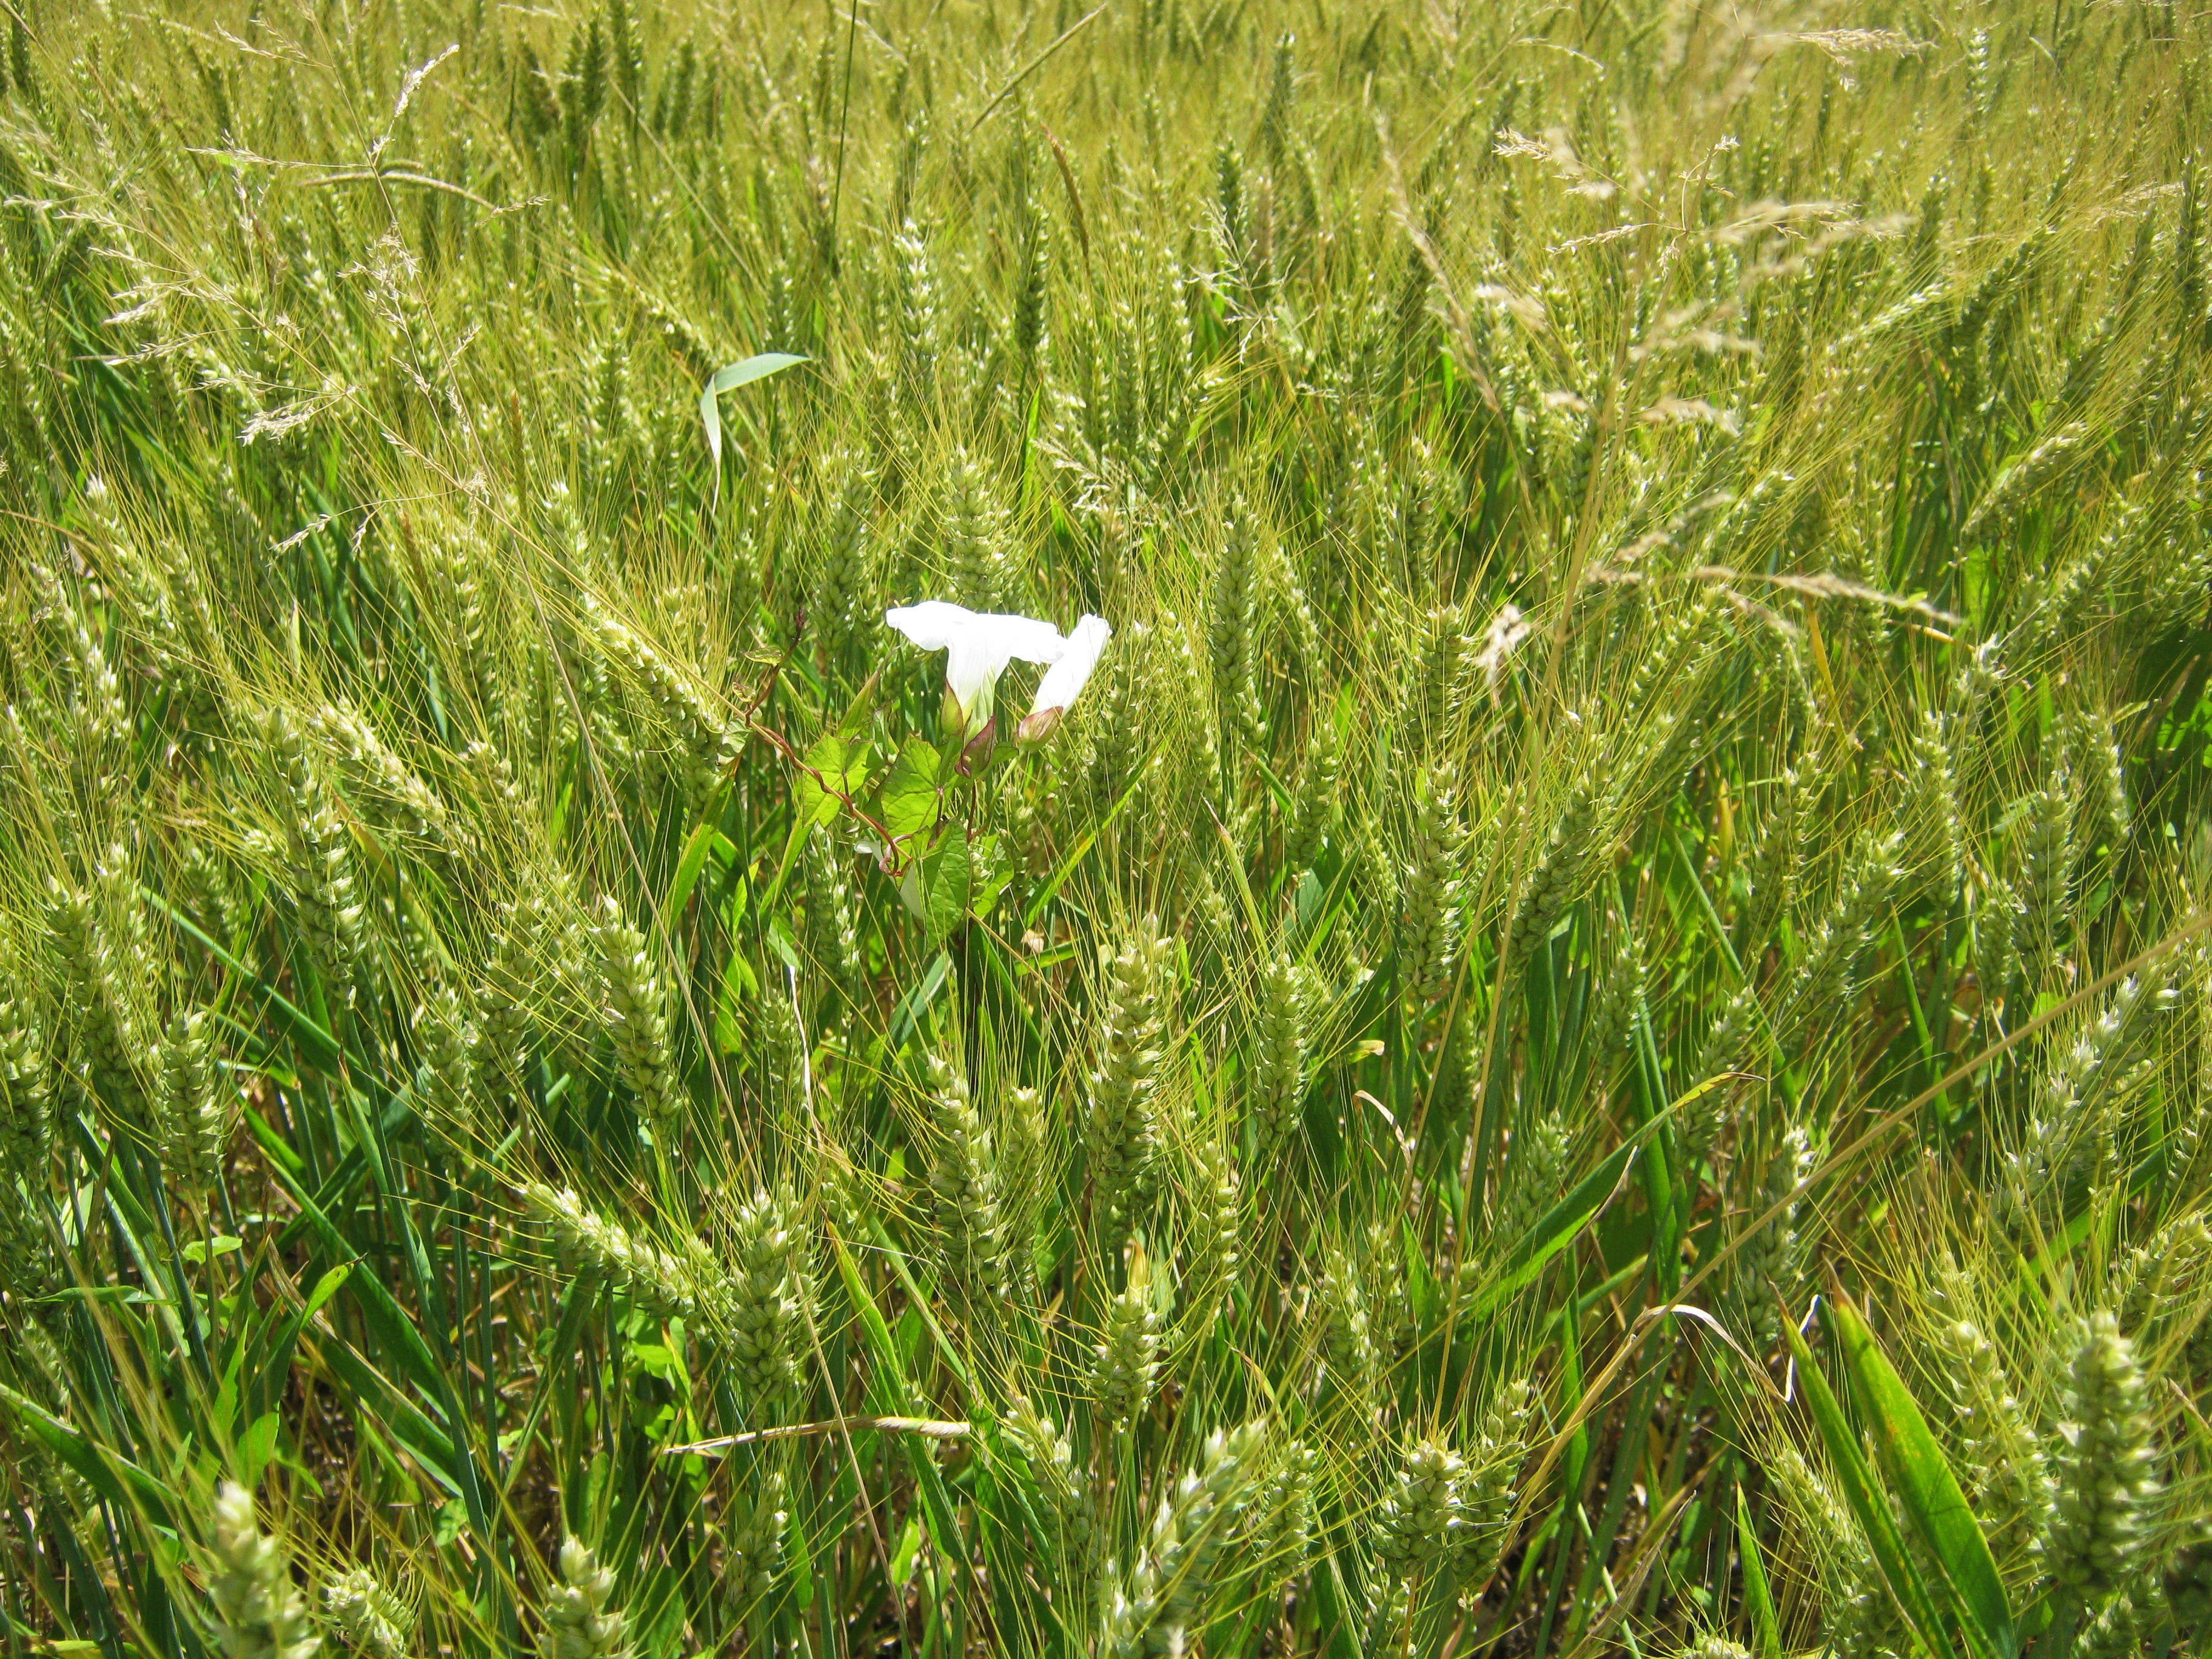
grass, plant, white, field, lawn, meadow, barley, wheat, prairie, flower, food, green, crop, agriculture, flora, wildflower, grassland, decorative, rye, wetland, ecosystem, paddy field, flowering plant, barley field, vetch, chrysopogon zizanioides, hordeum, grass family, land plant, phragmites